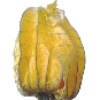
Label: physalis_with_husk